William M. Banks

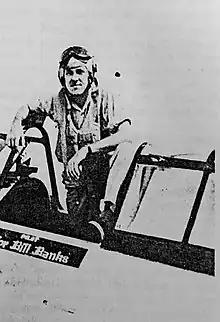
Banks onboard his P-47 in Leyte (1944)

After receiving his pilot wings, he was assigned to the 62nd Pursuit Squadron of the 56th Pursuit Group and flew P-40 Warhawks in defence of New York, following the Japanese attack on Pearl Harbor on December 7, 1941. In July 1942, he was assigned to the 90th Fighter Squadron of the 80th Fighter Group at Bradley Field in Connecticut and was promoted to captain in October 1942 and in November 1942, he was assigned to the 342nd Fighter Squadron of the 348th Fighter Group, where he was made the commanding officer of the squadron.